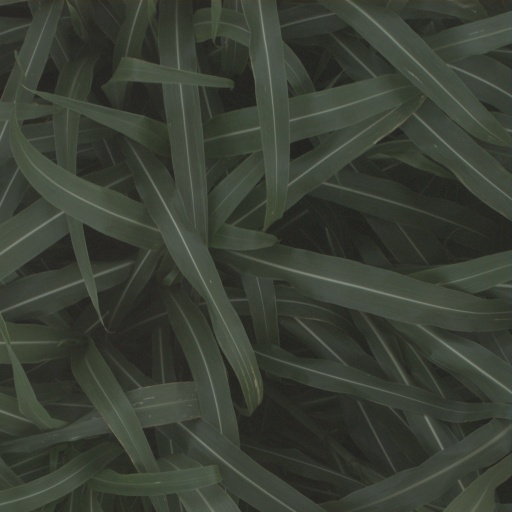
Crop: sorghum